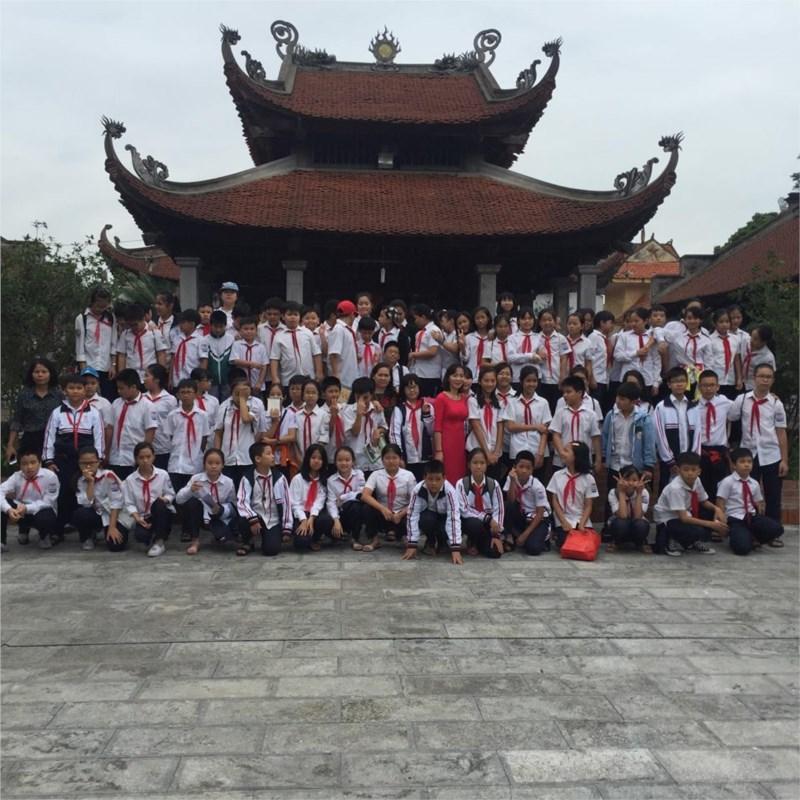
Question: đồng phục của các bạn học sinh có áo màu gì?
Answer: màu trắng